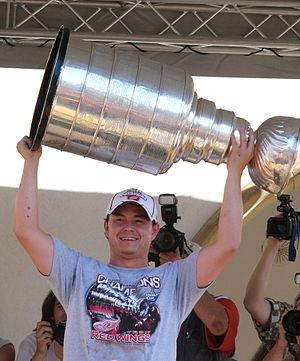
Jiří Hudler est un joueur professionnel tchèque de hockey sur glace.